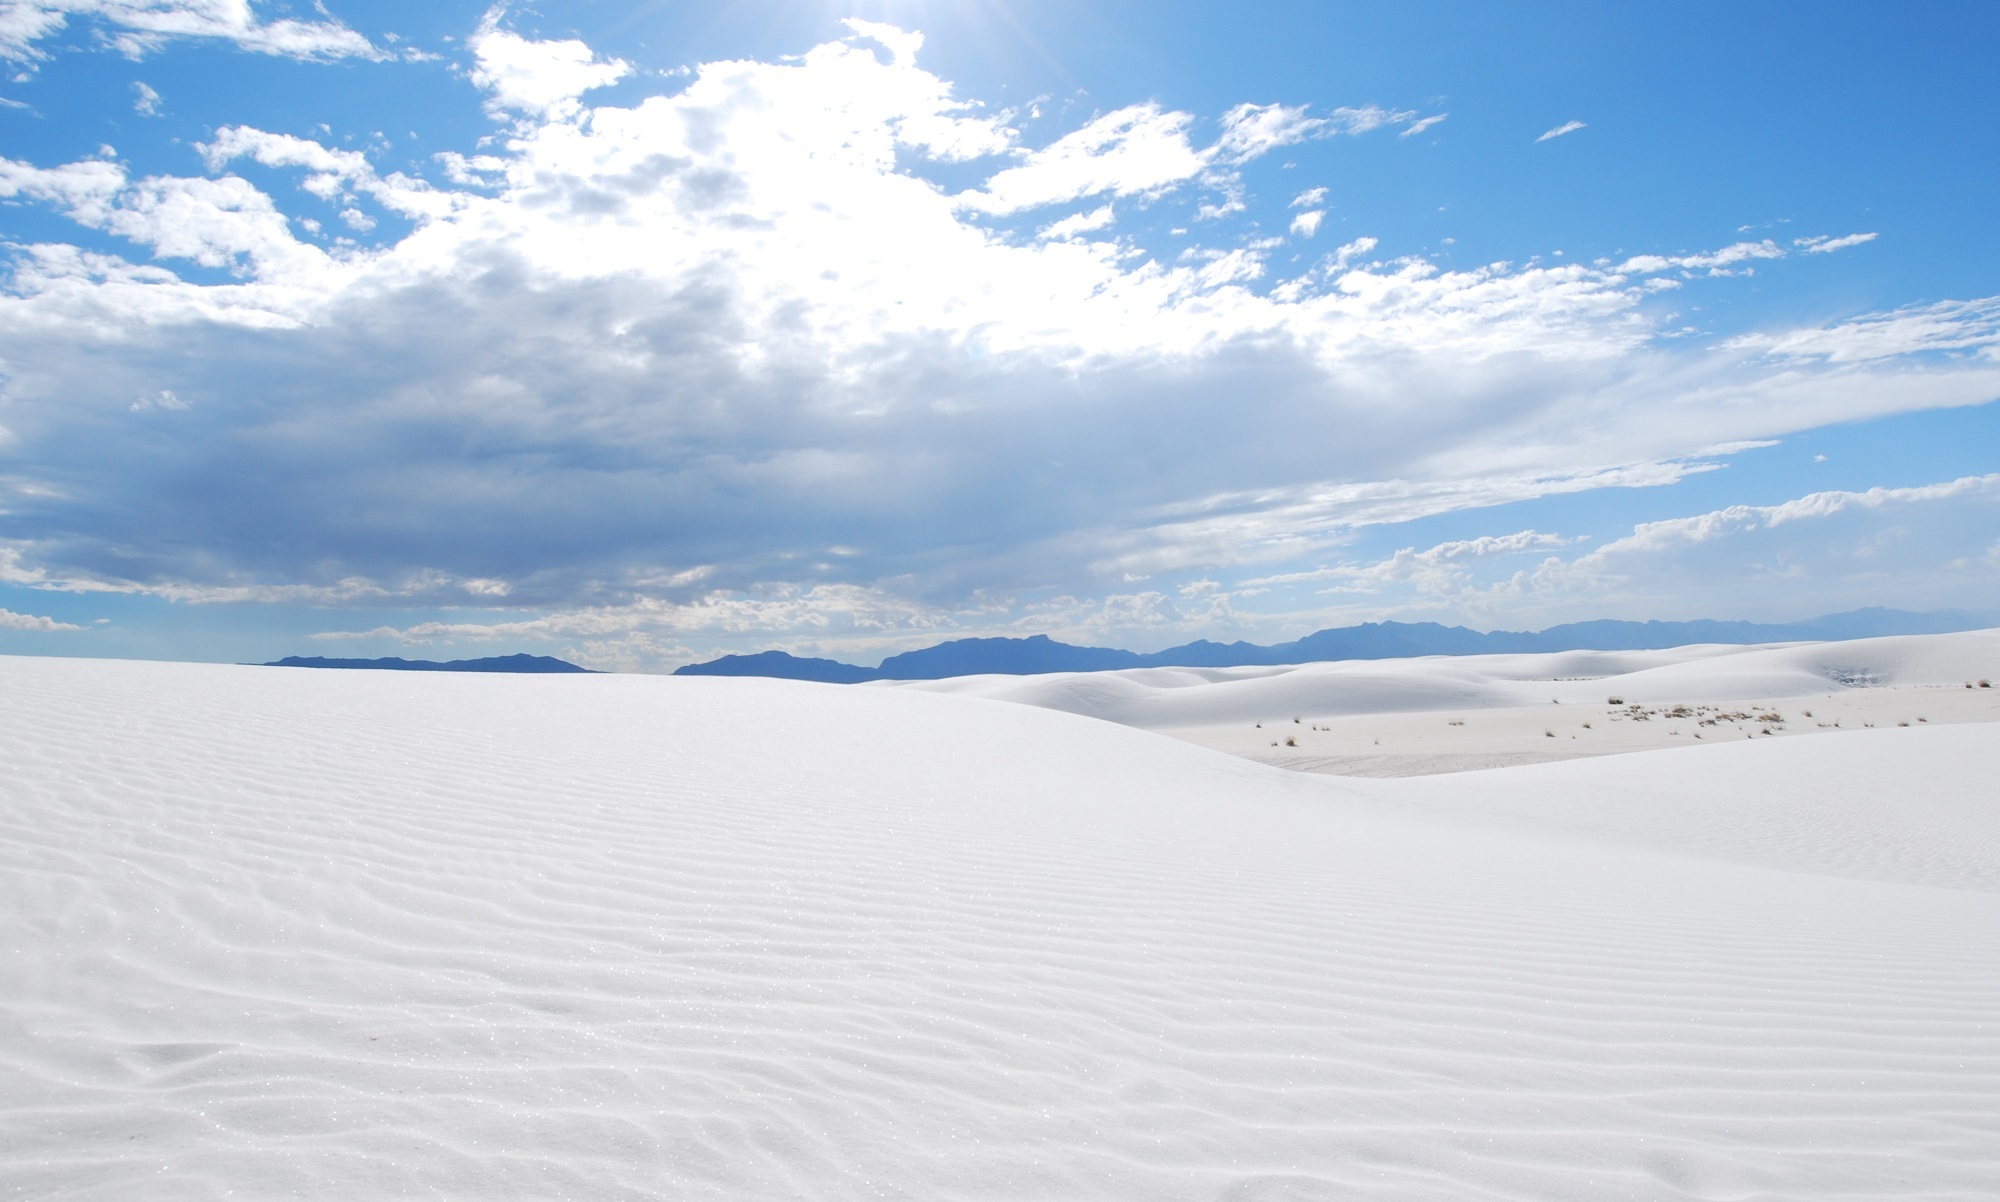
landscape, sand, mountain, snow, winter, sky, white, dune, pattern, tranquil, scenic, usa, arctic, new mexico, outdoors, clouds, ripples, bright, plateau, habitat, piste, ecosystem, tundra, landform, gypsum, arctic ocean, white sands national monument, natural environment, geographical feature, aeolian landform, geological phenomenon